Juha Mäenpää

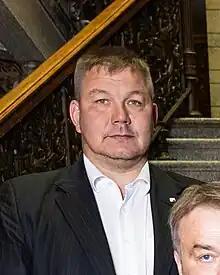
Mäenpää in 2023

Juha Petri Mäenpää (born 25 October 1971) is a Finnish politician currently serving in the Parliament of Finland for the Finns Party at the Vaasa constituency.